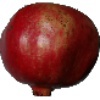
Label: Pomegranate 1